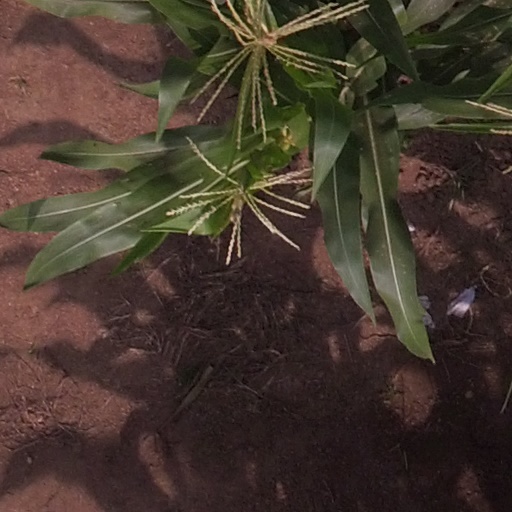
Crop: maize; corn